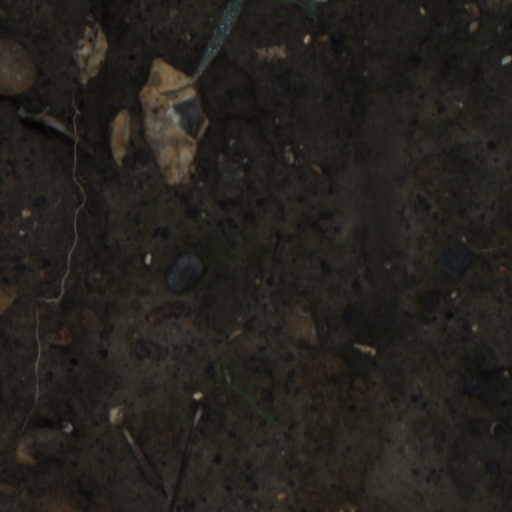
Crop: wheat